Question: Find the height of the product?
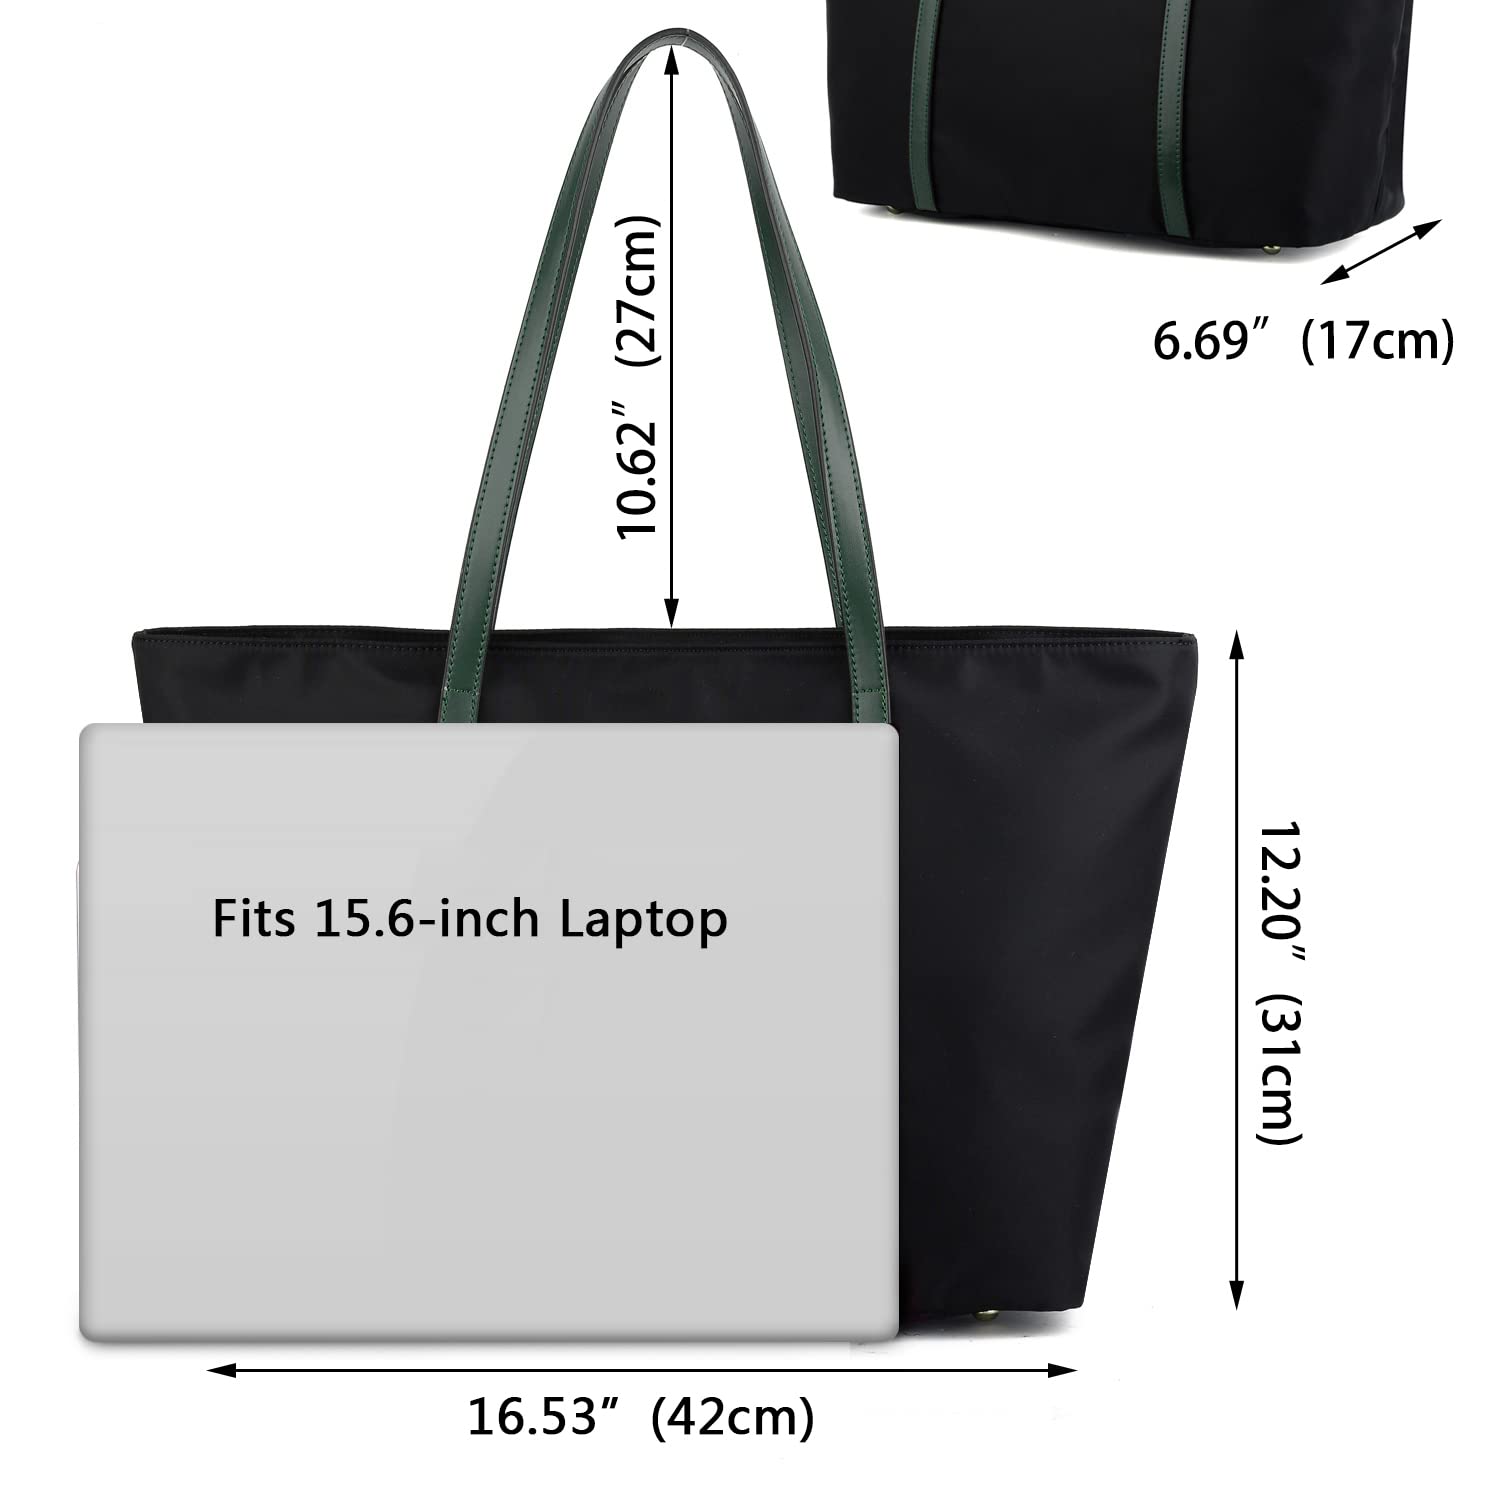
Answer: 31.0 centimetre